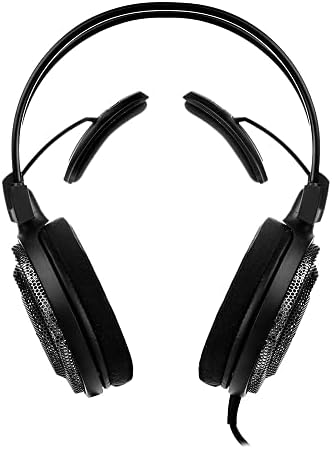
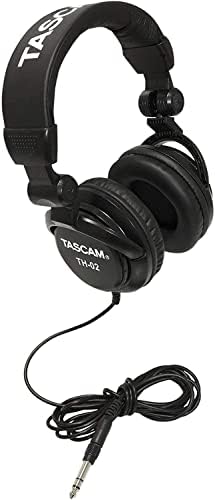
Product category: headphones
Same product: no